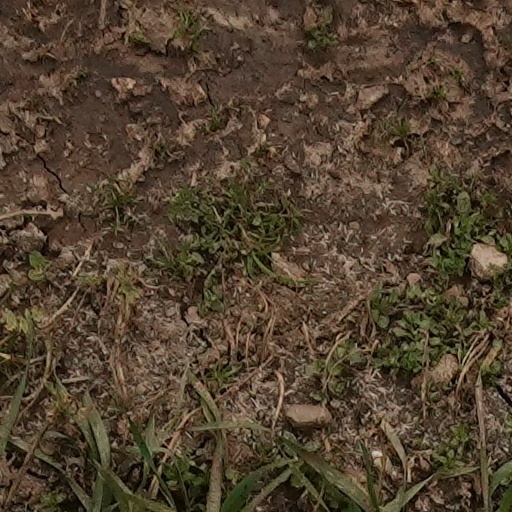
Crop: wheat